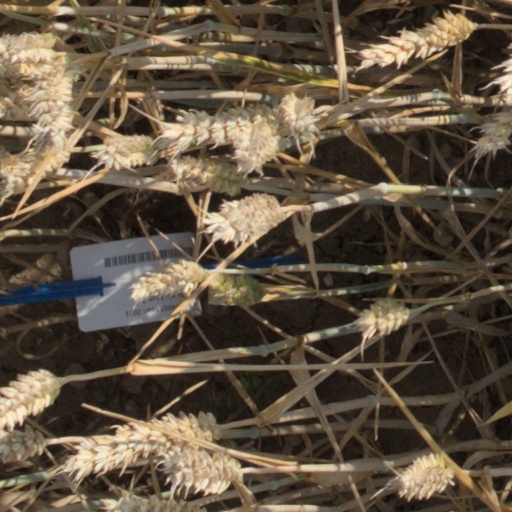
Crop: wheat